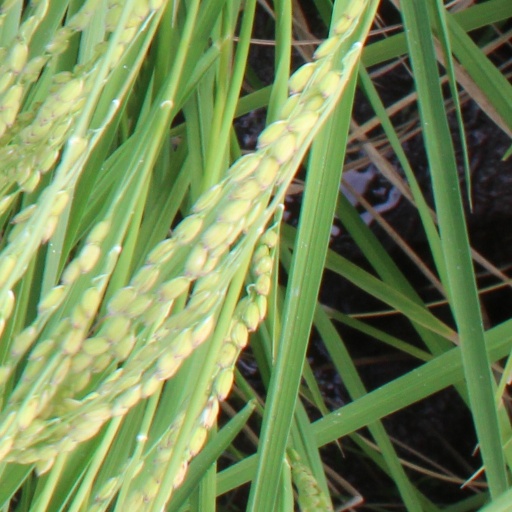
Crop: rice